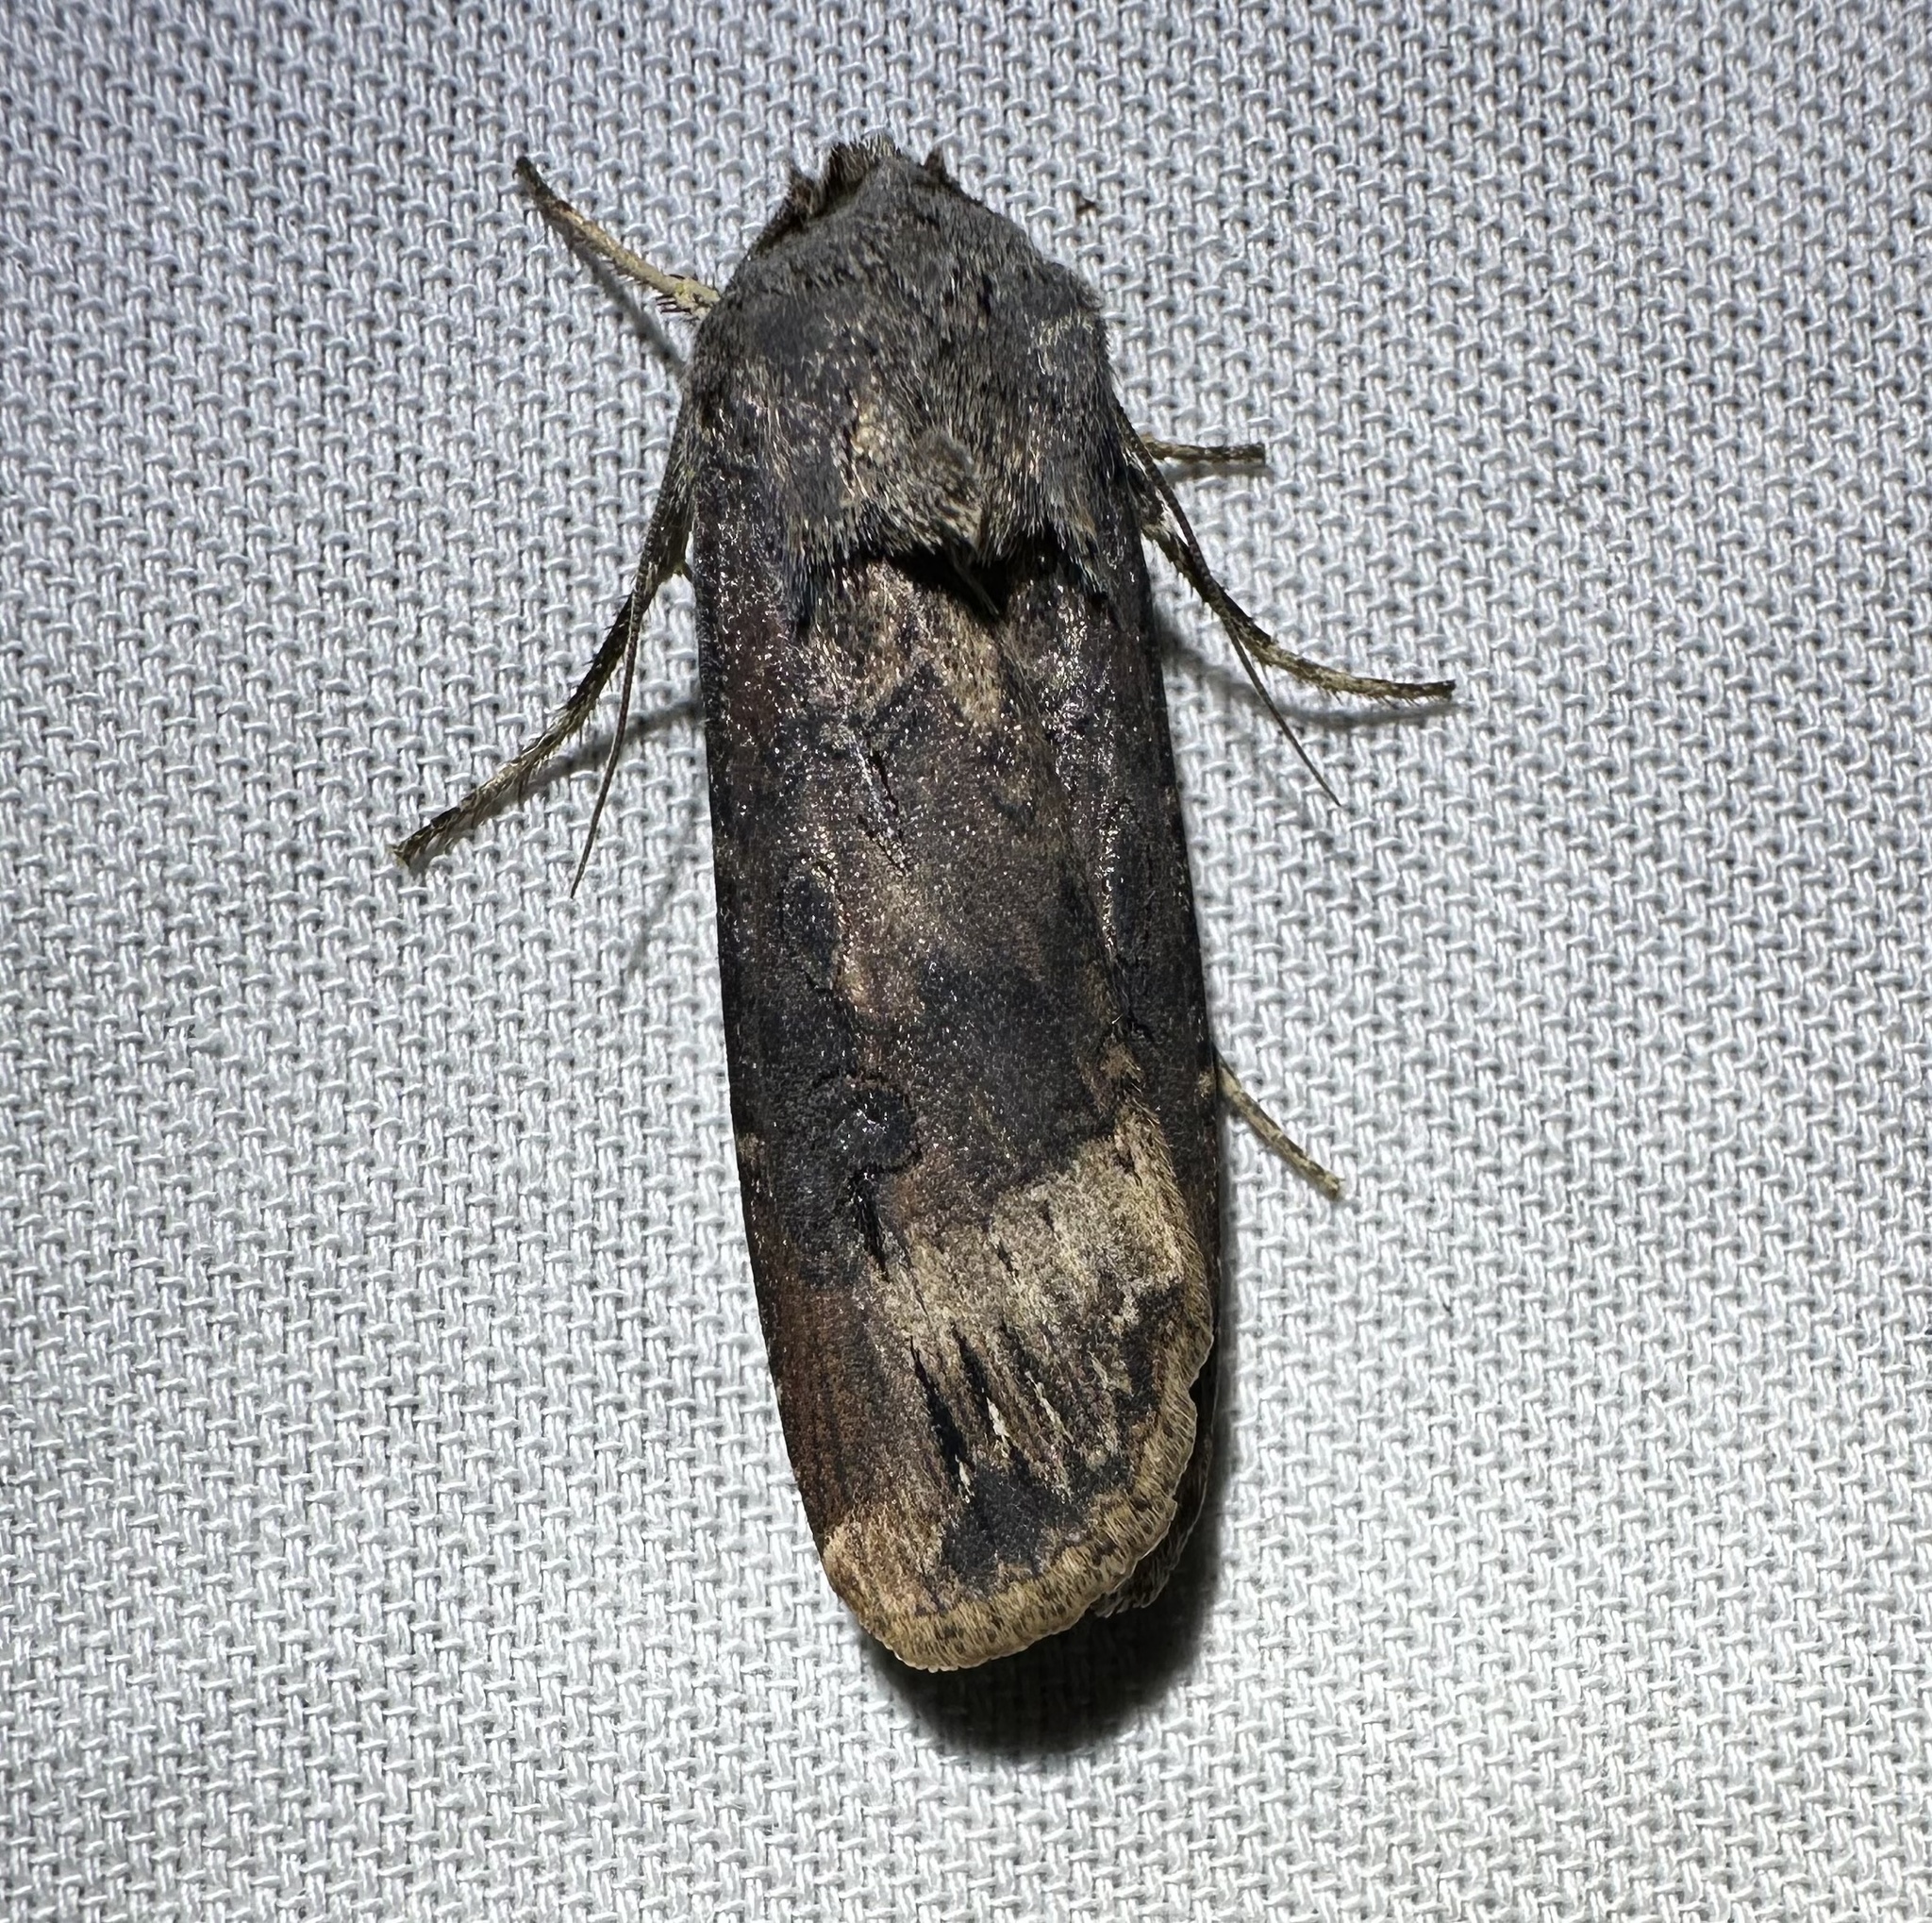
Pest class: cutworms